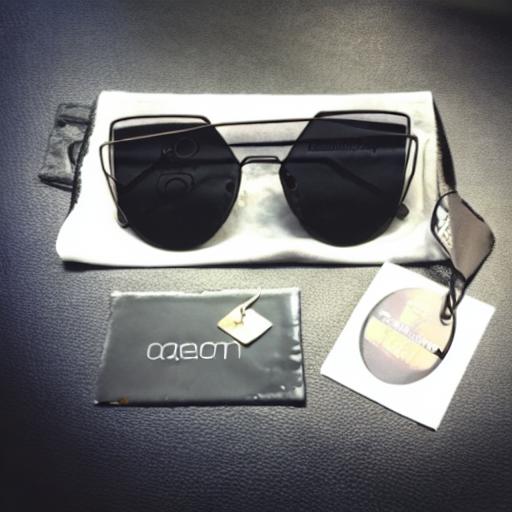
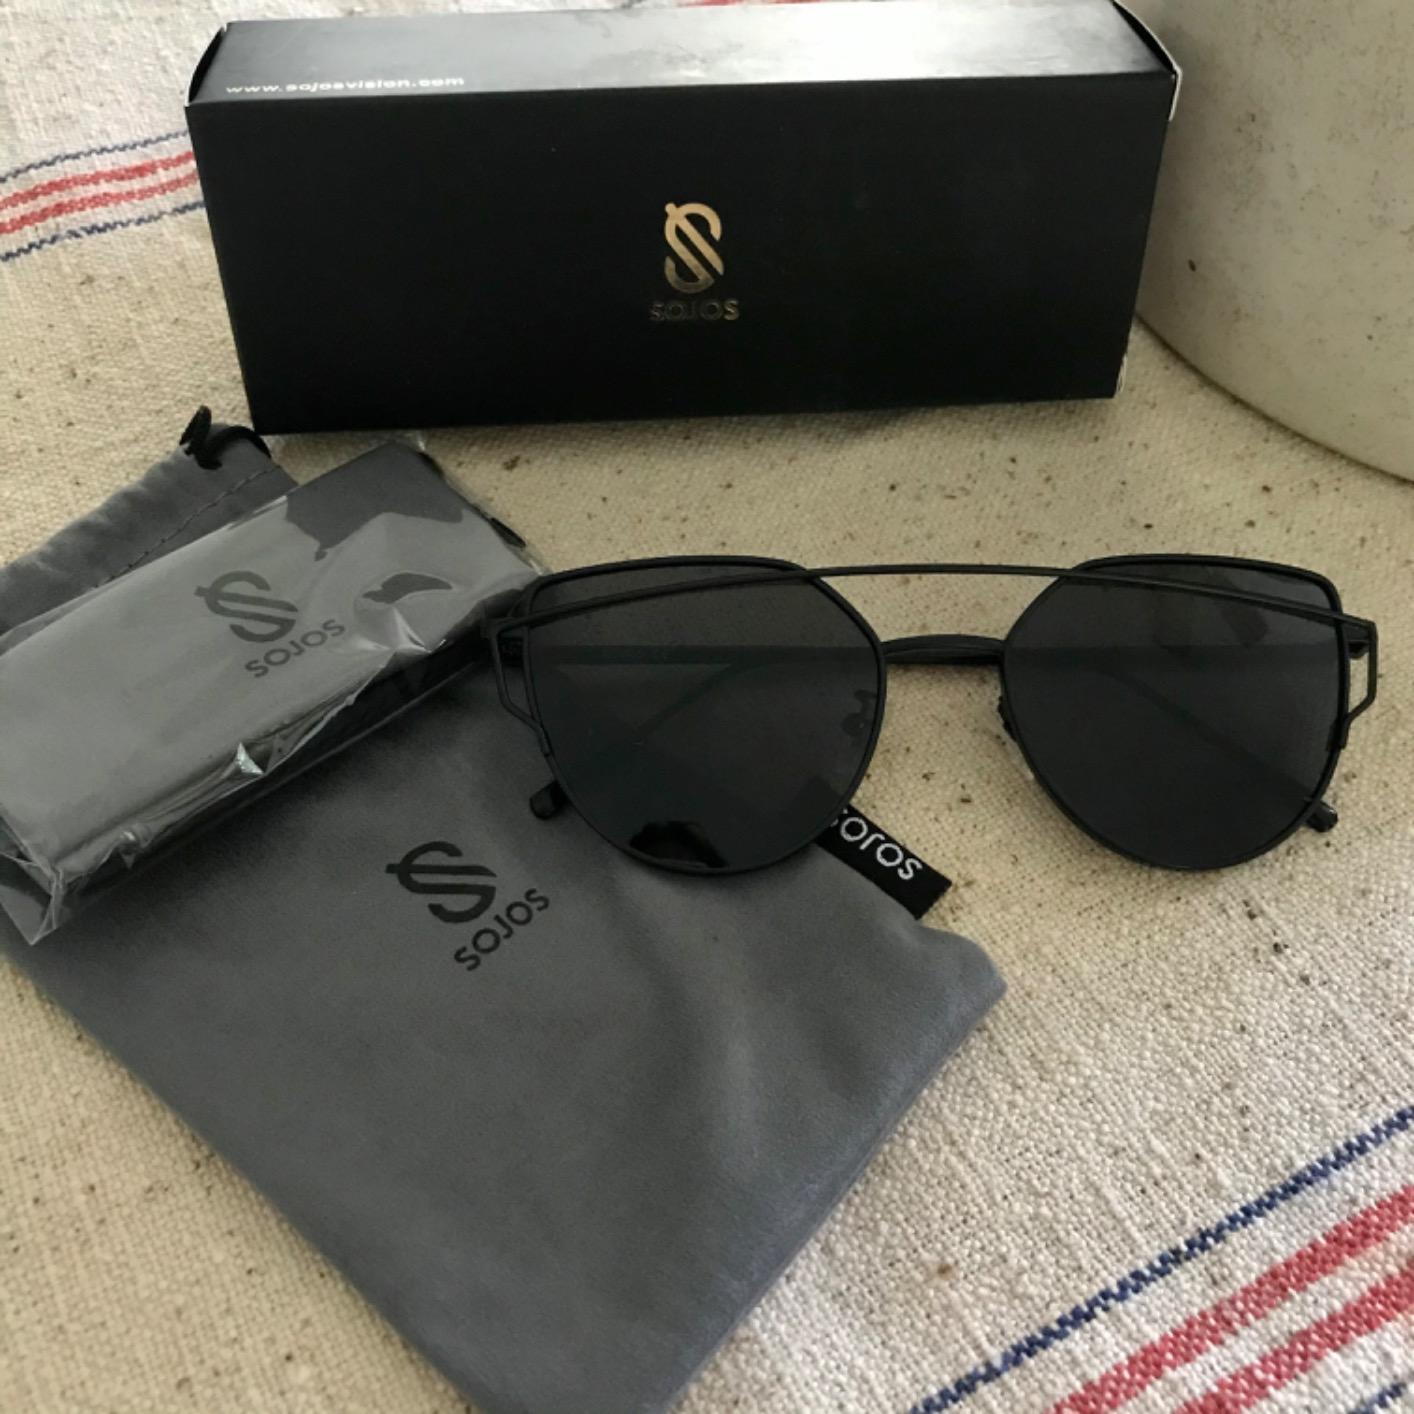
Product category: accessories_sunglasses
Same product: no